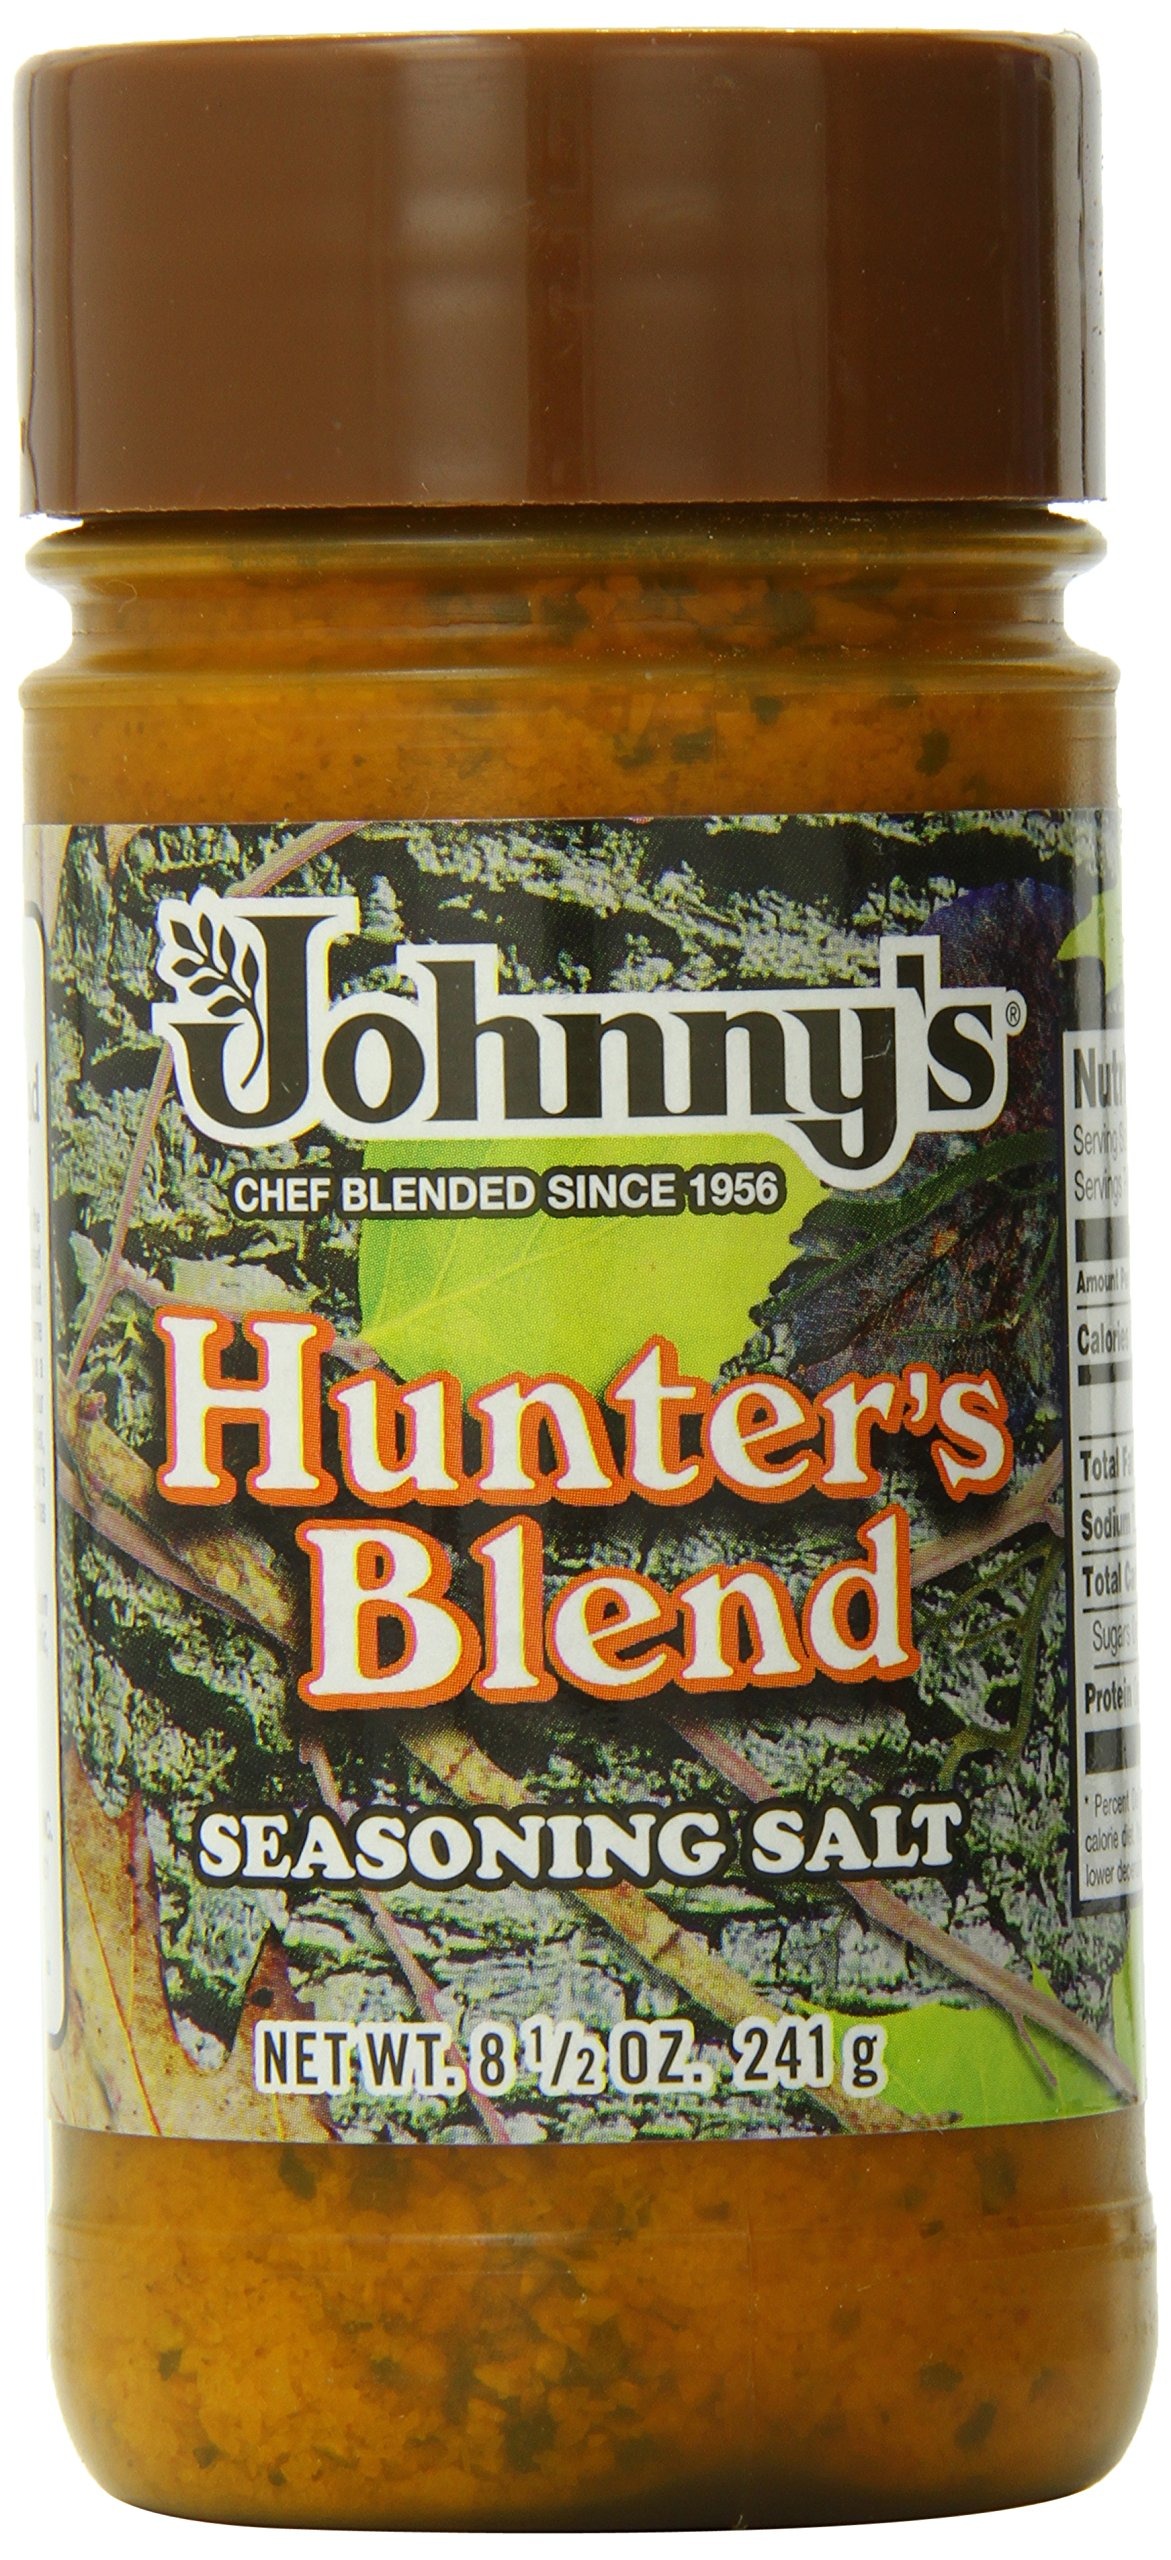
Item Name: Johnny's Hunter's Blend, 8.5 Ounce
Bullet Point 1: Master blend of old world spices
Bullet Point 2: Perfect whether grilling roasting or broiling
Bullet Point 3: Gluten-Free
Value: 8.5
Unit: ounce

Price: 13.12